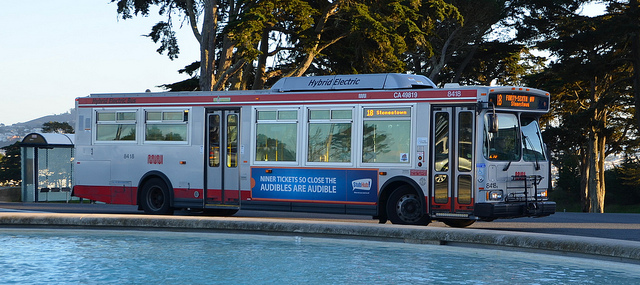
Commuter bus on roadway near large pool of water.

A hybrid electric commuter bus leaves a pond side bus stop

a public transit bus on a city street

A city bus driving around a fountain area.

A MUNI bus in San Francisco, parked next to a fountain.